Buffalo Bill Gun

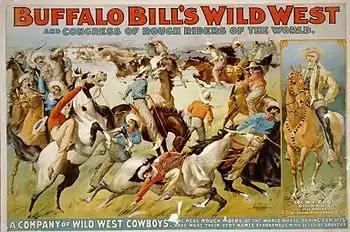
The popular "Buffalo Bill's Wild West Show" served as inspiration for the toy

The Buffalo Bill Gun was the most popular toy the company had produced to date. Appearing in 1884, it was immediately sold out and the Company could not keep up with the re-orders. Company space was enlarged for this high demand for Buffalo Bill Guns, yet the production could still barely keep up with the demand. "The American Bookseller" called it "a wonderful demand for the 'Buffalo Bill' gun," and said, "The beauty of the gun is that it will shoot accurately almost any kind of missile: arrow, heavy shot, marbles, pebbles, beans, and, as was discovered last Fourth of July, cannon torpedoes."